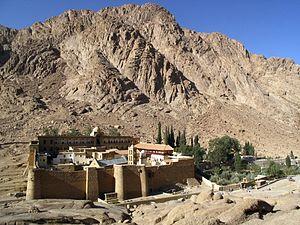
Le monachisme byzantin tint tout au cours de l’histoire de l’empire une place importante tant dans l’Église que dans l’État. À l’origine indépendante de la hiérarchie ecclésiastique, la vie monastique fut codifiée pour la première fois par saint Basile, évêque de Césarée, et reçut ses assises juridiques sous Justinien Iᵉʳ. Tout en adoptant des formes diverses, elle se distinguait à la fois du monachisme oriental où les ascètes vivant seuls le plus souvent dans un désert menaient une vie de contemplation et du monachisme occidental où les moines étaient attachés leur vie durant à l’un des monastères d’un ordre religieux.